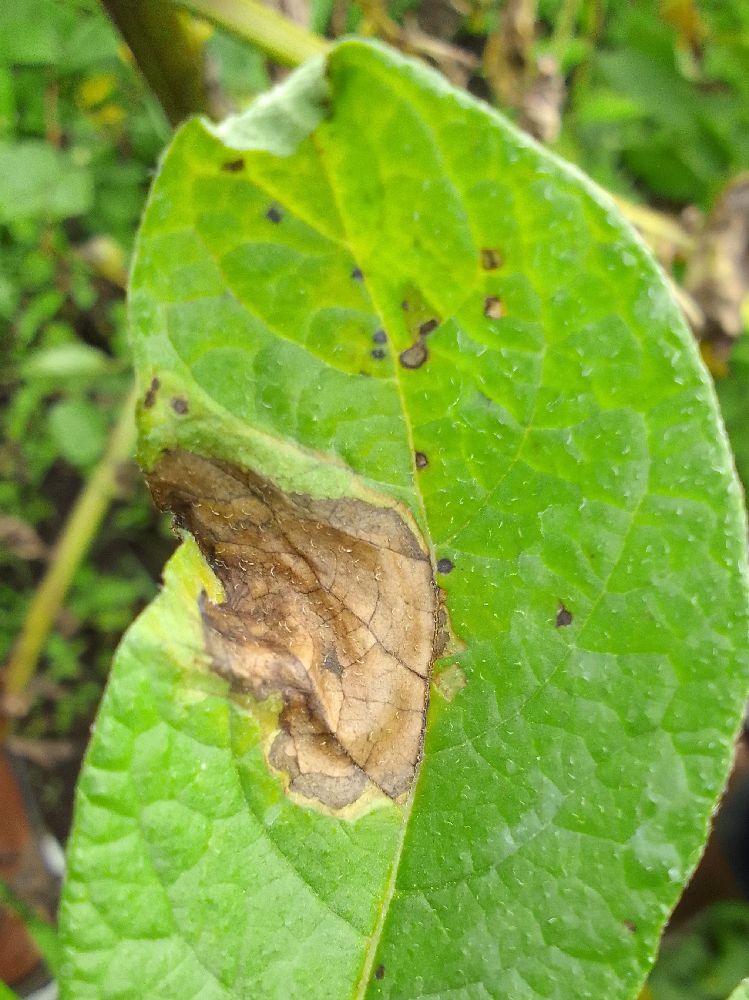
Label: Late blight